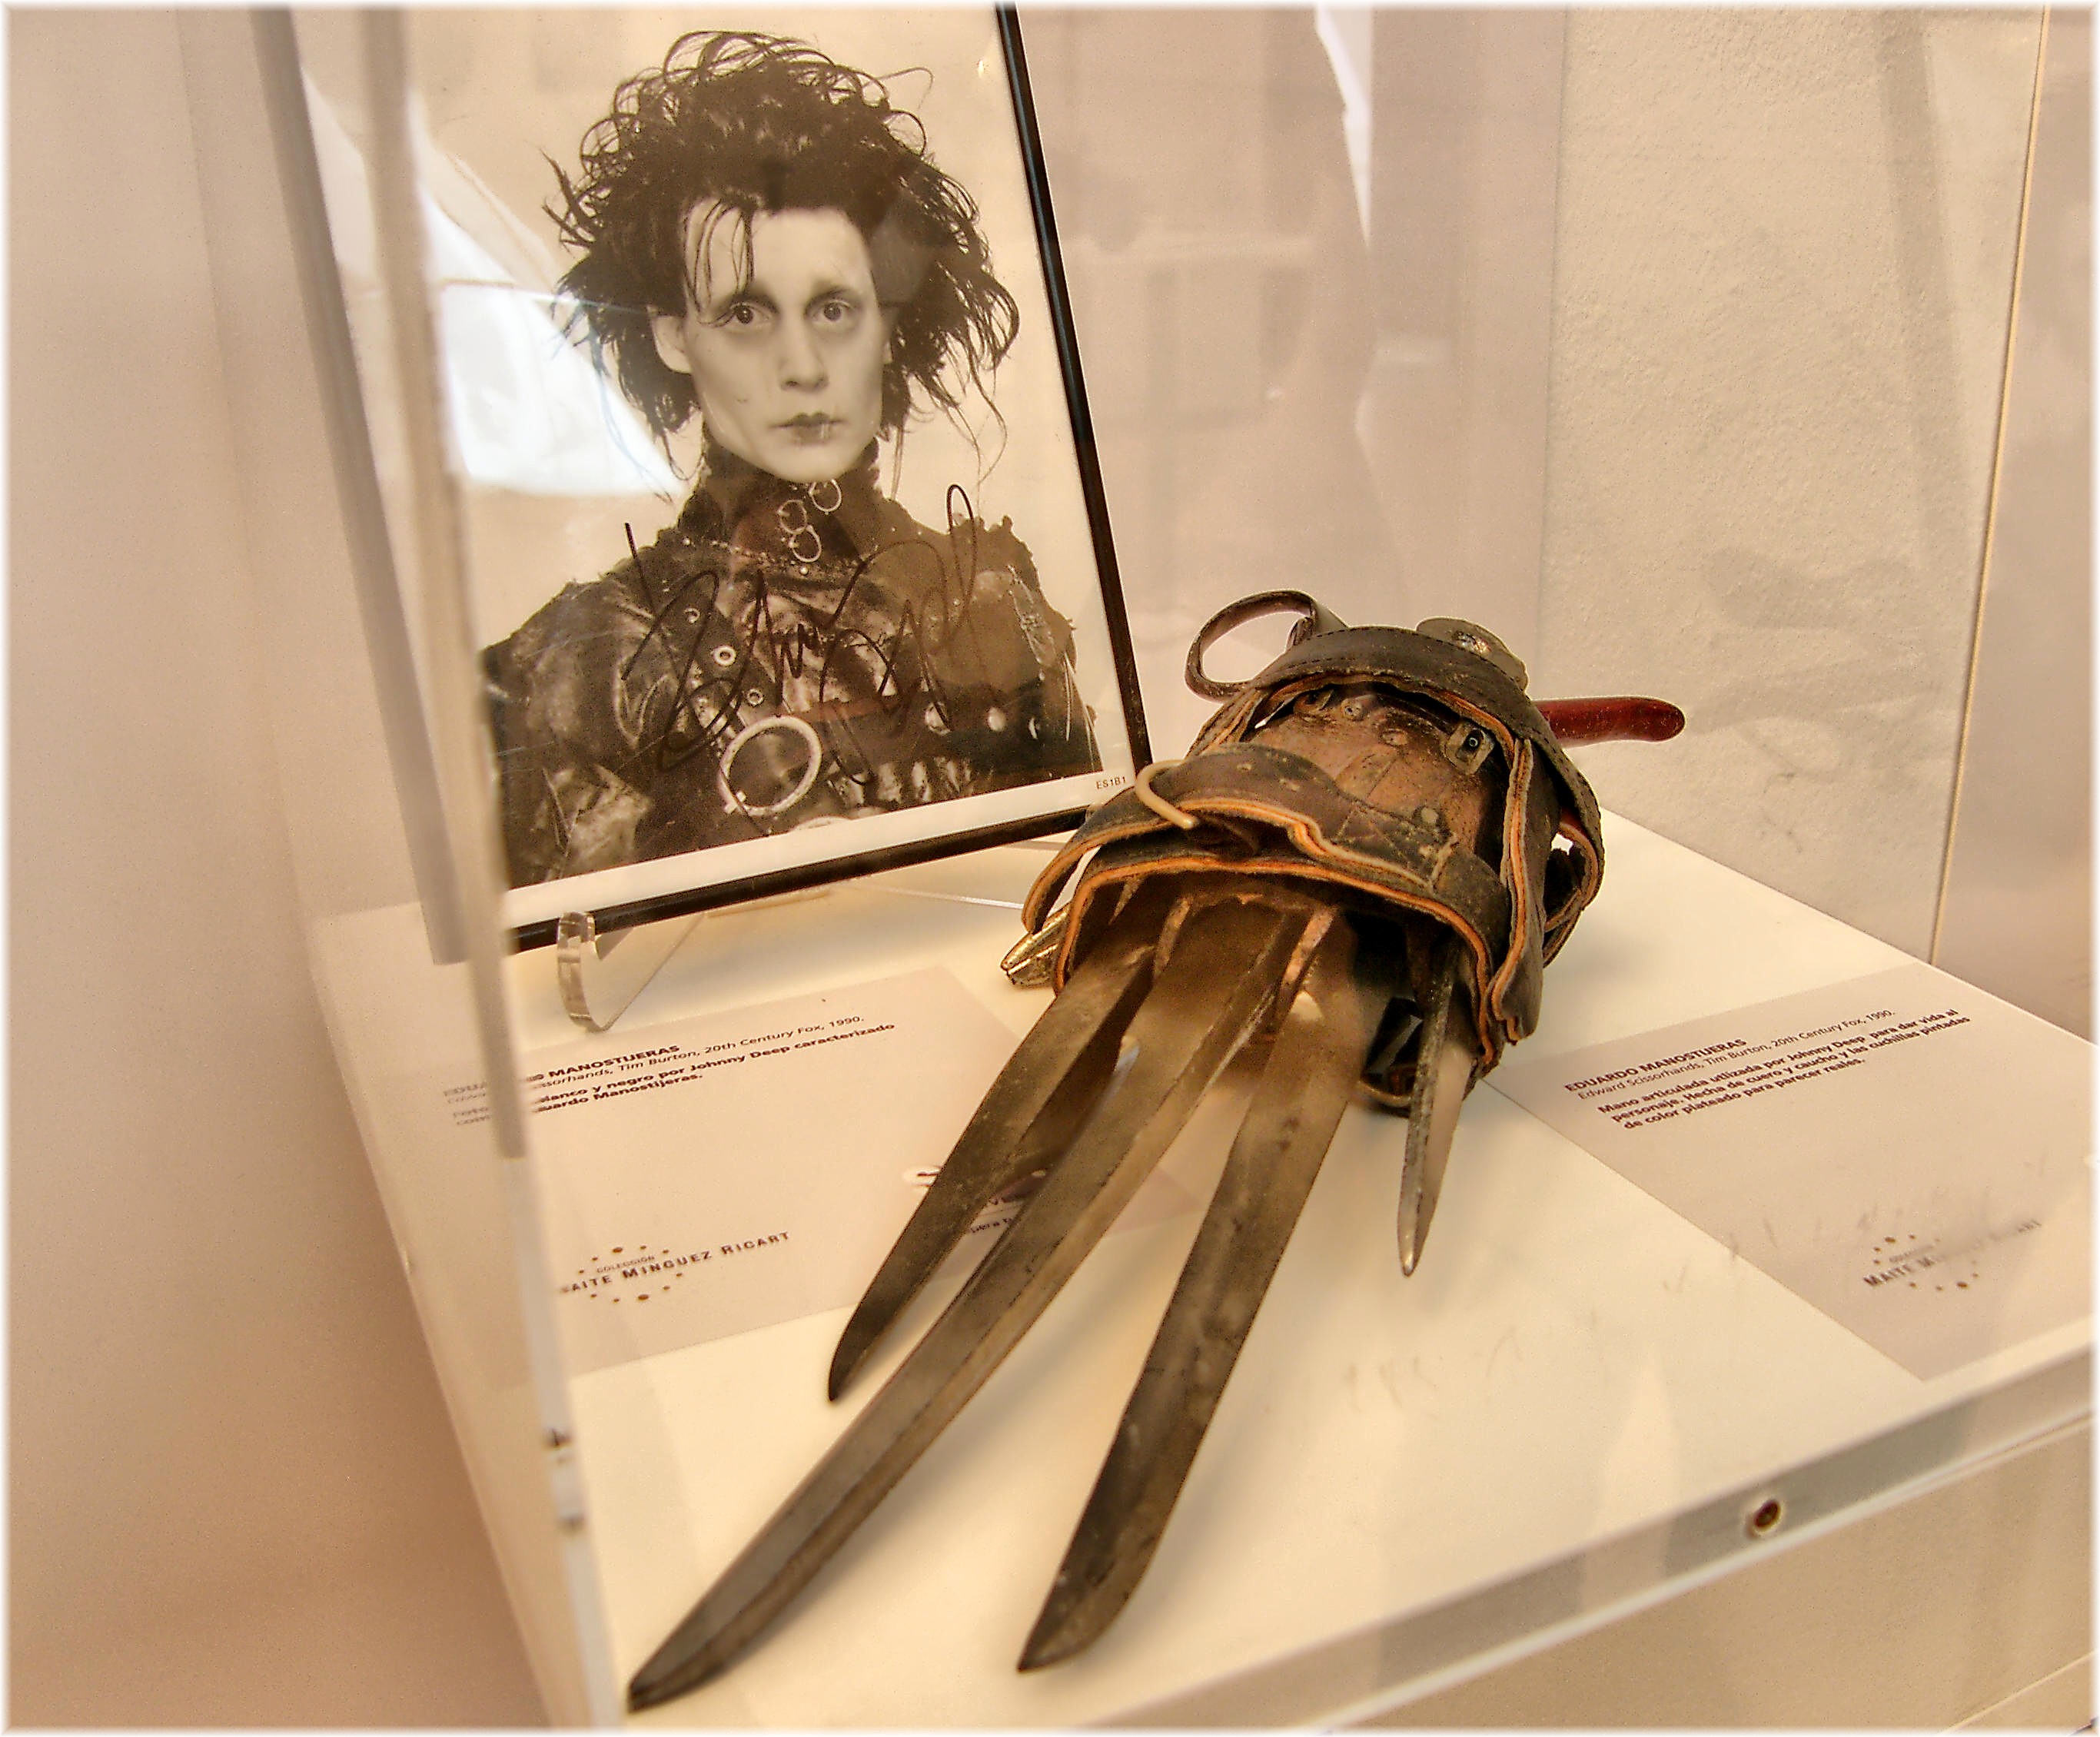
product, art, sketch, drawing, illustration, design